Eugeniusz Knapik

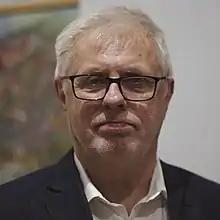
Eugeniusz Knapik (2019)

Eugeniusz Knapik (born July 9, 1951, in Ruda Śląska) is a Polish pianist and composer of classical music best known for his 1980 chamber piece String Quartet No. 1. Knapik studied composition and piano with Henryk Górecki (1933–2010) and Czesław Stańczyk at the University of Music in Katowice. As a pianist, he has recorded widely, mainly in 20th-century music. He has won numerous prizes for his compositions, including at the Festival of Polish Piano Interpretation in Słupsk, and the International Chamber Music Competition in Vienna.